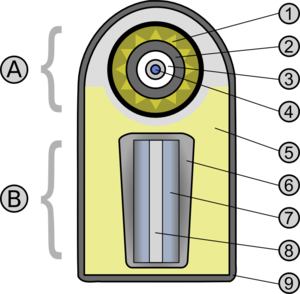
A: étage de la fission B: étage de la fusion Lentilles d'explosifs à haute puissance Uranium-238 («